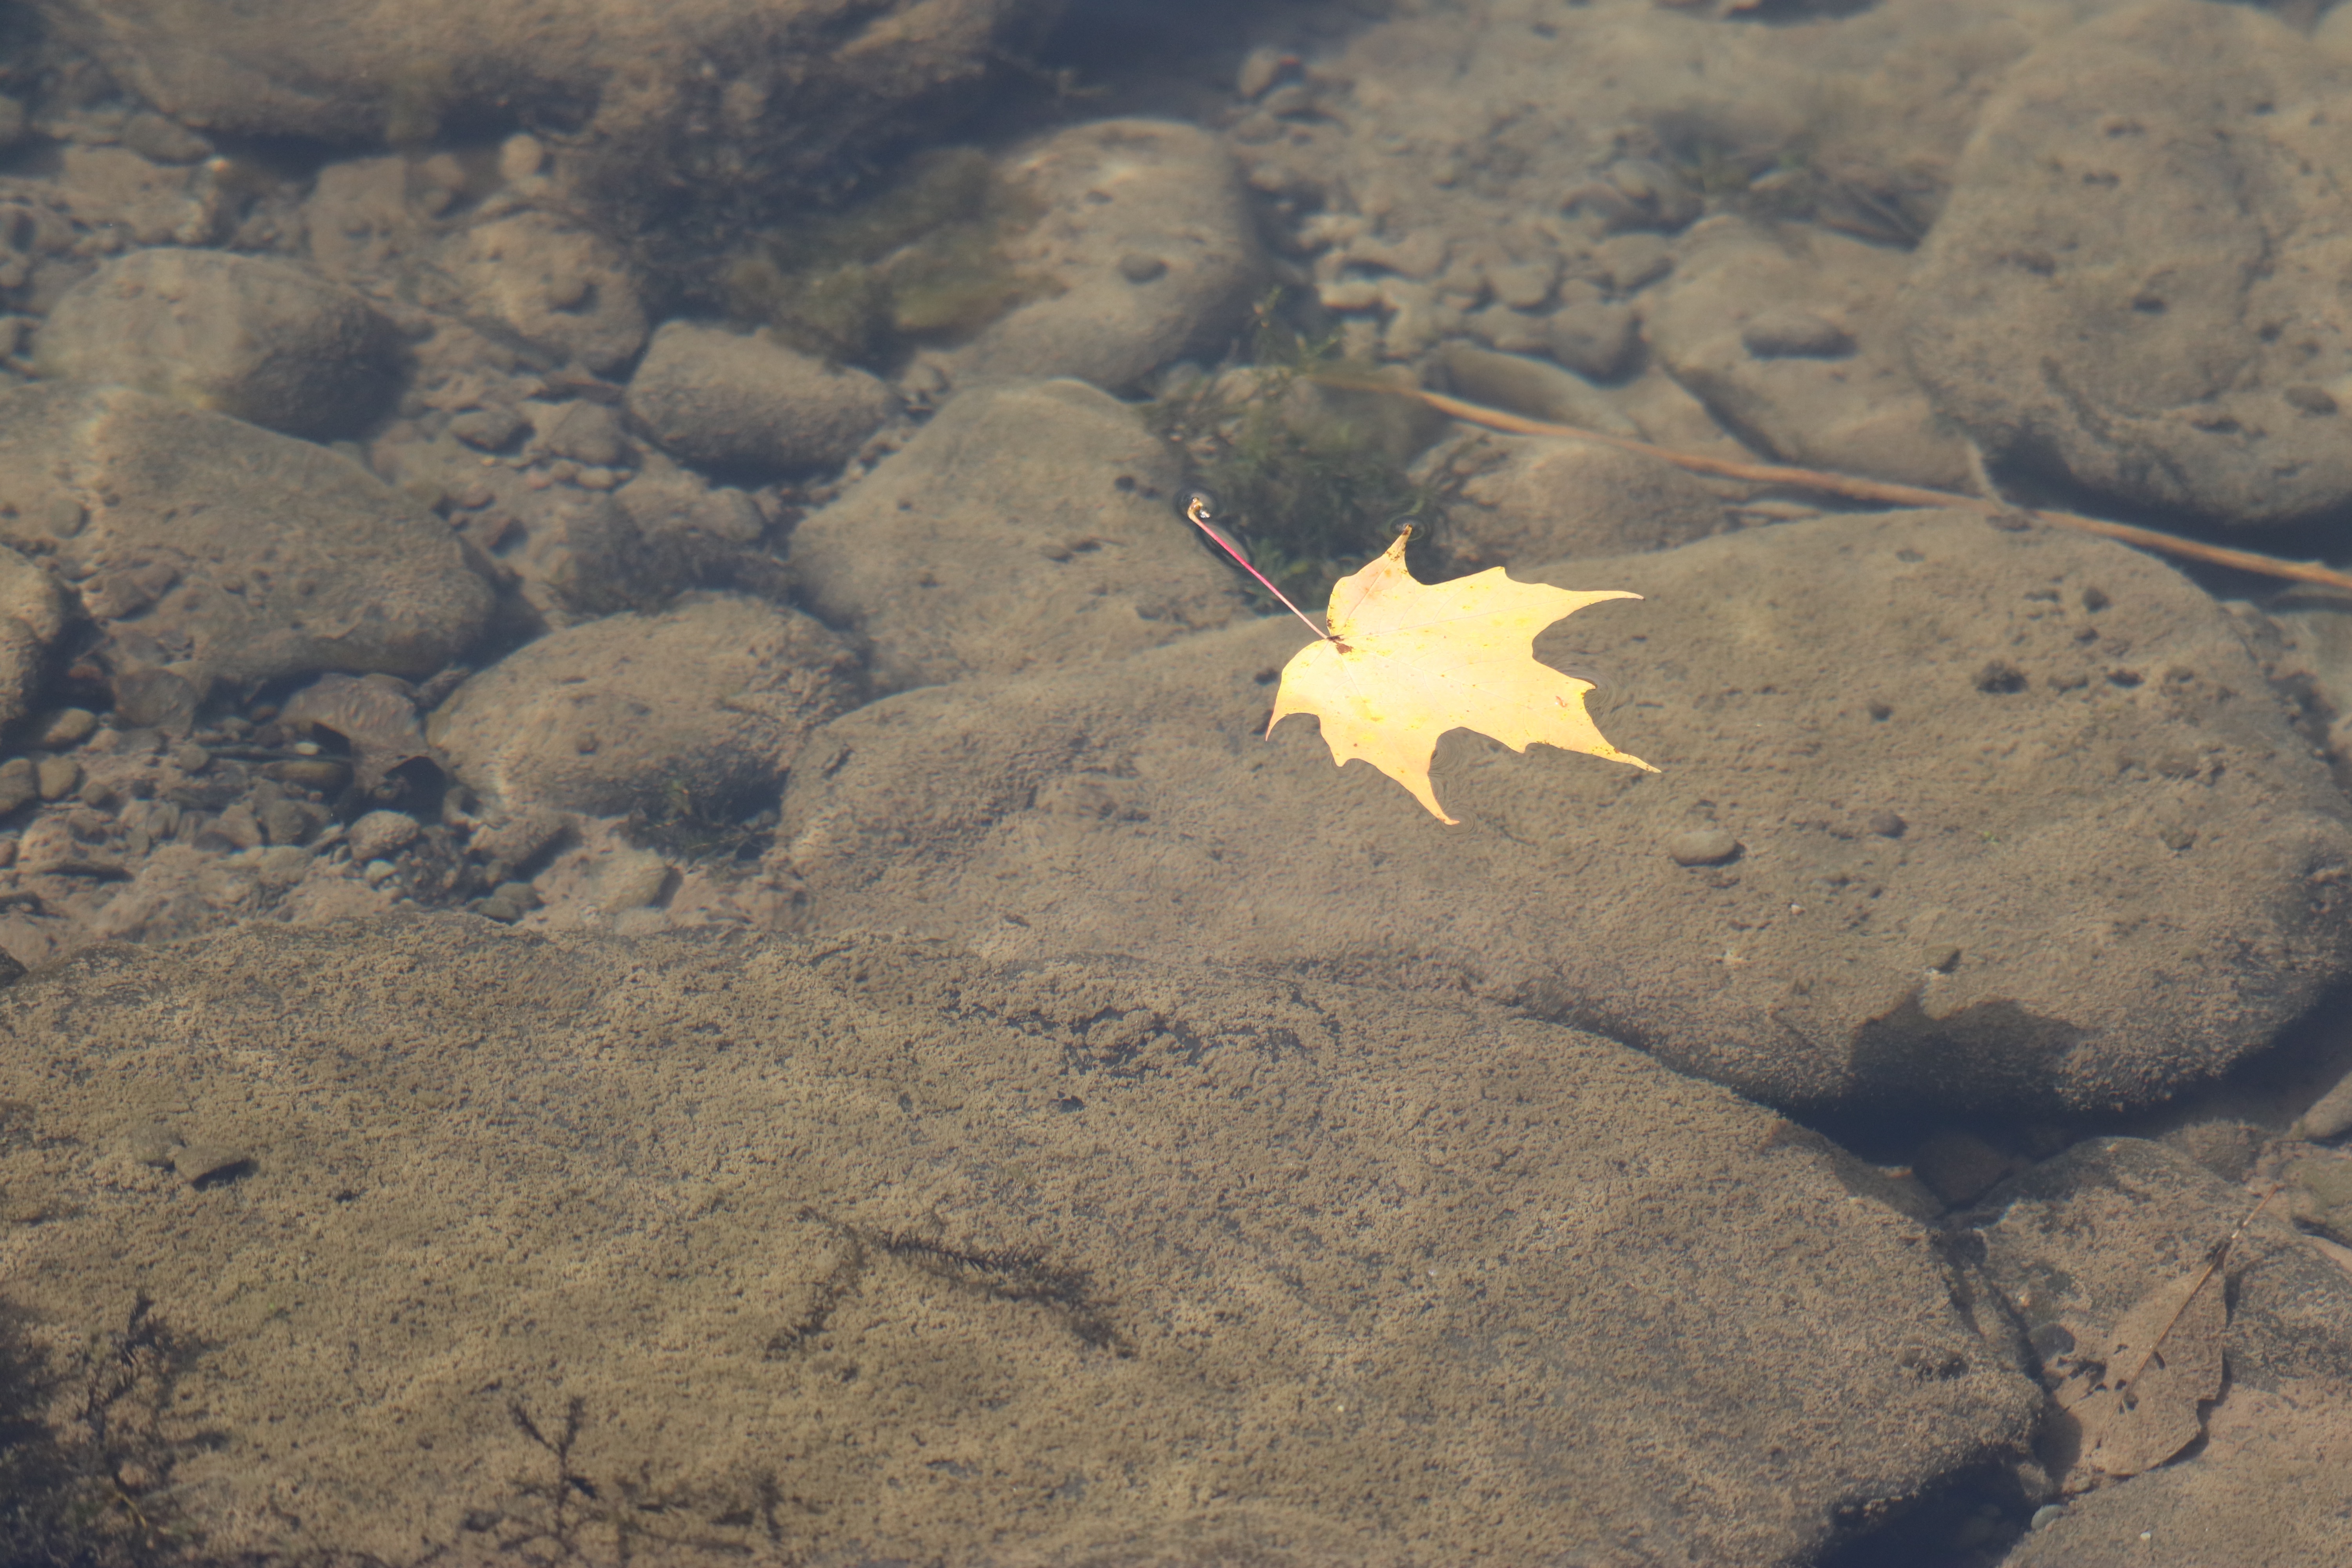
sea, water, sand, rock, leaf, lake, floating, fish